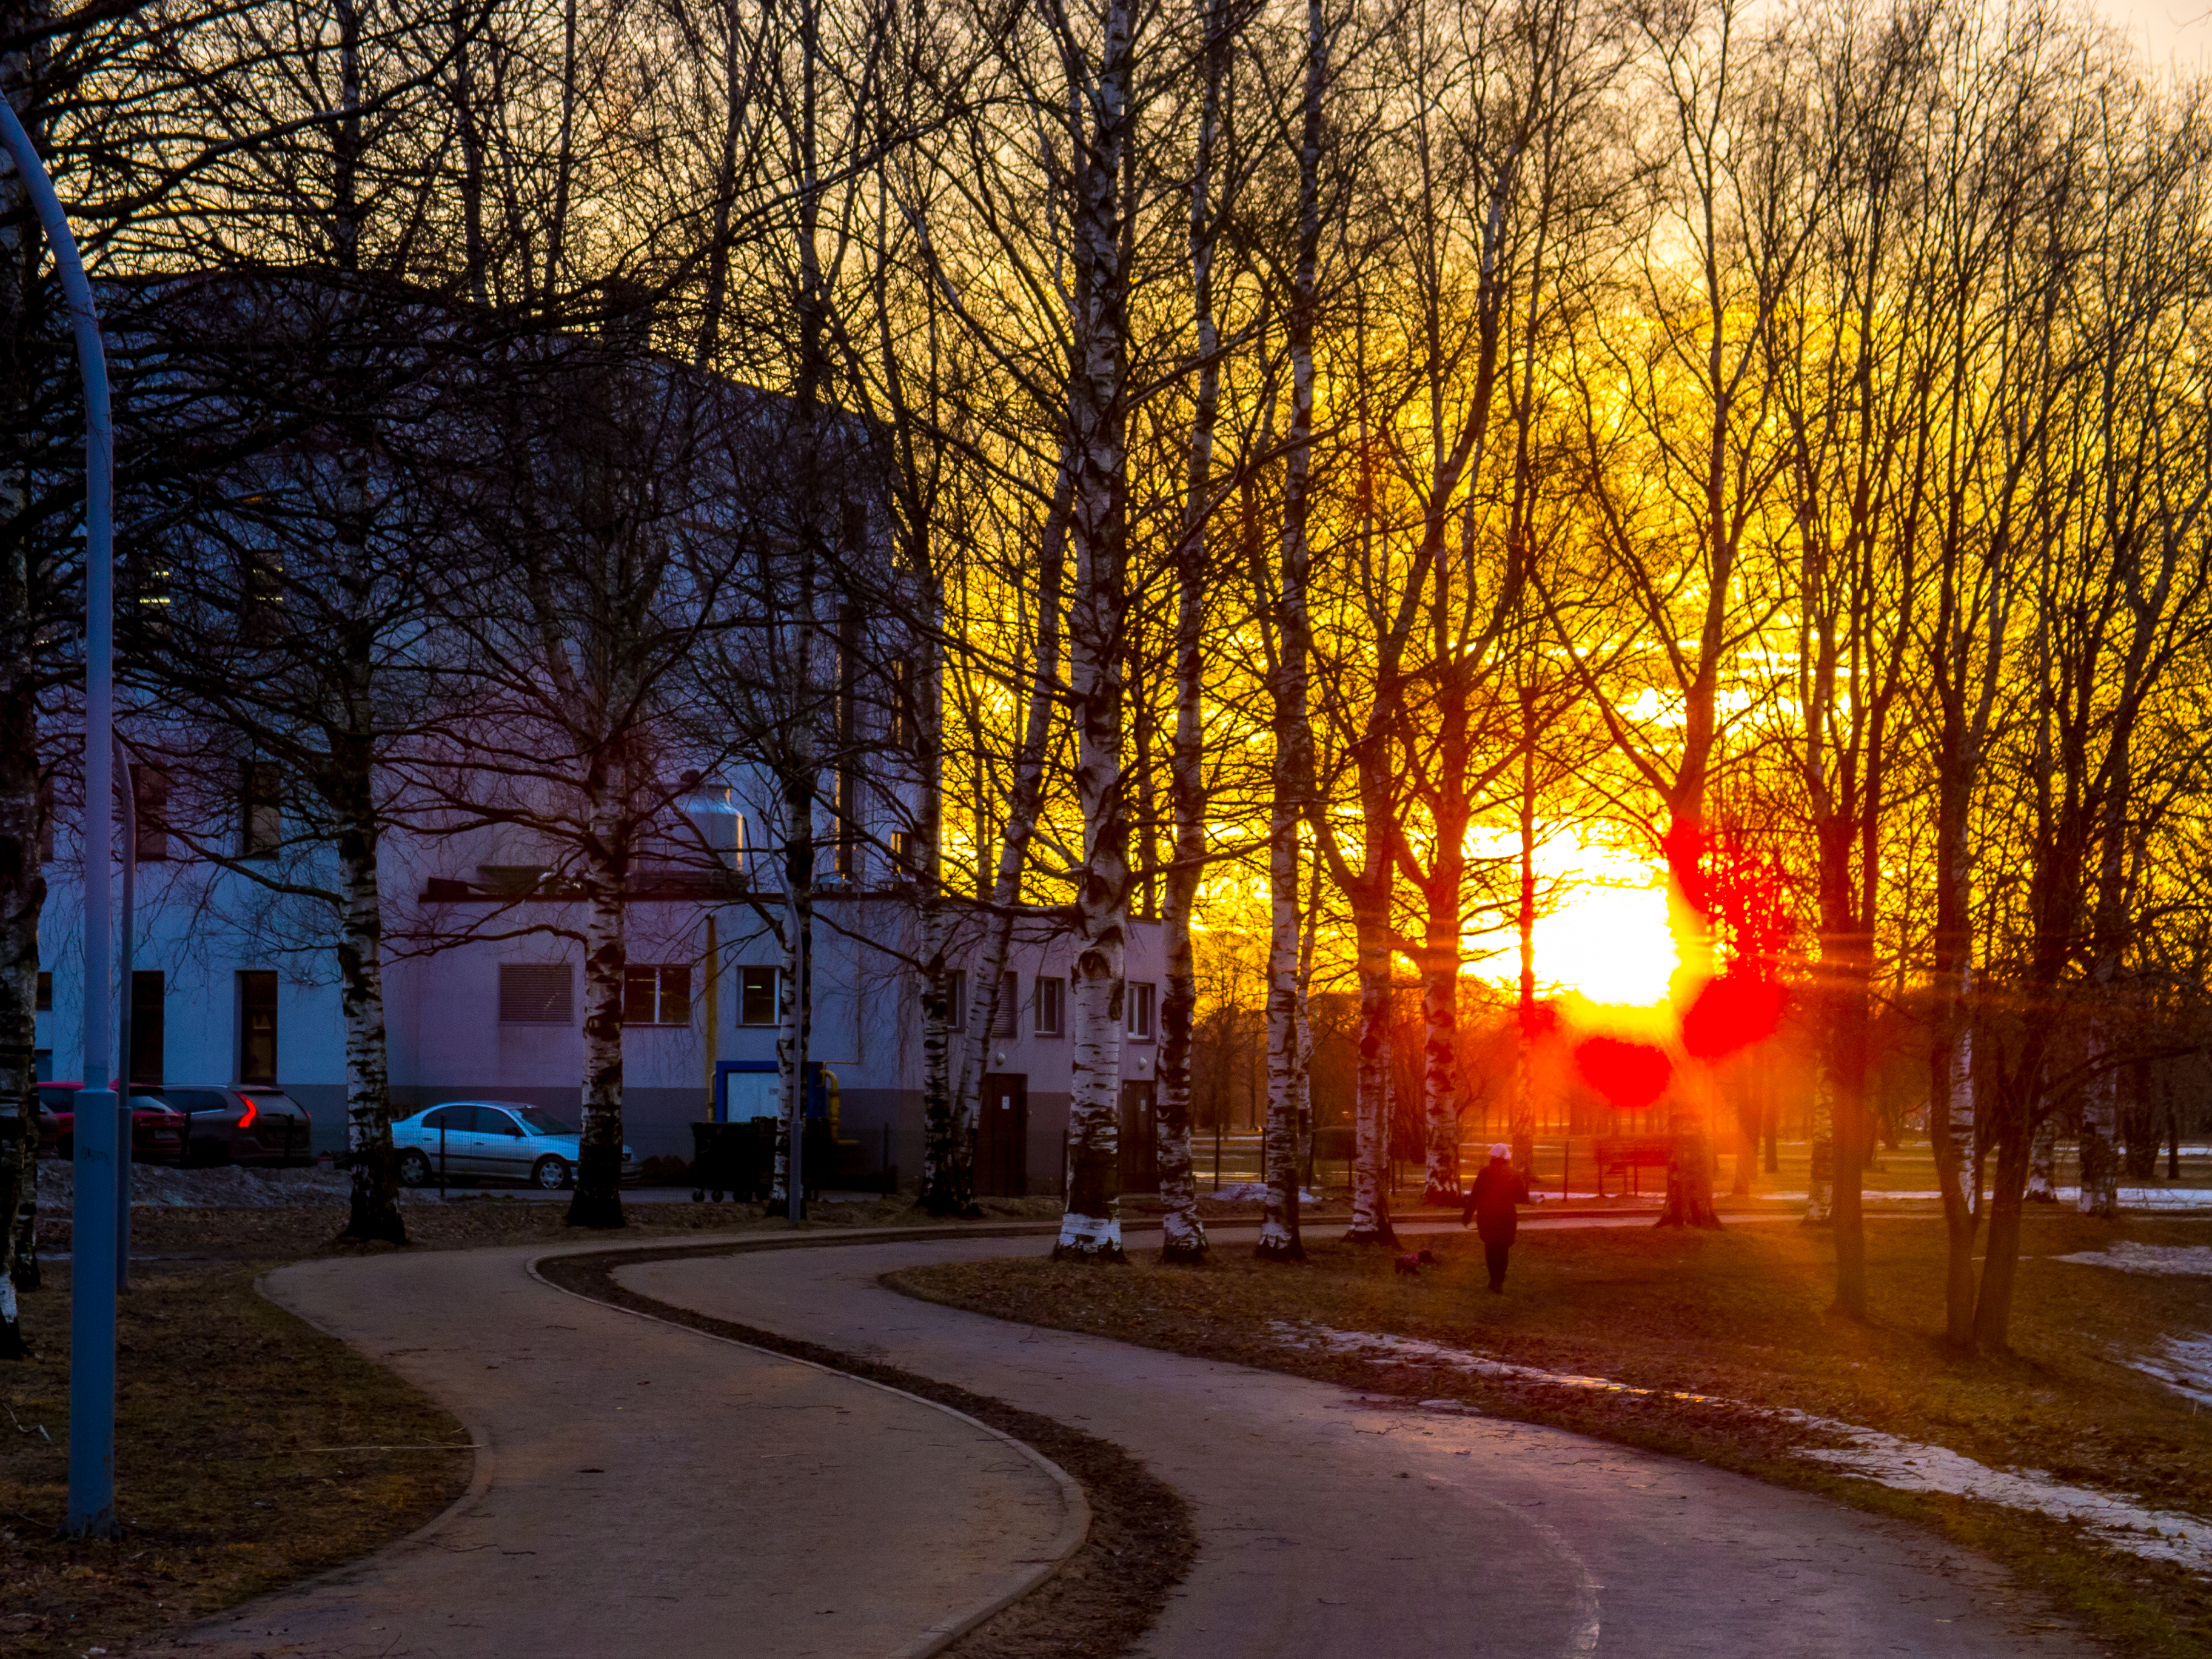
images, sky, building, daytime, plant, light, tree, leaf, branch, infrastructure, house, window, road surface, architecture, lighting, sunlight, asphalt, vehicle, neighbourhood, residential area, wheel, afterglow, woody plant, dusk, natural landscape, car, morning, road, city, Tints and shades, sidewalk, sunrise, sunset, red sky at morning, landscape, urban area, winter, automotive lighting, street light, street, evening, reflection, astronomical object, spring, horizon, heat, sun, deciduous, freezing, lane, light fixture, night, mixed use, town, suburb, home, dawn, autumn, shadow, public utility, cobblestone, downtown, grass